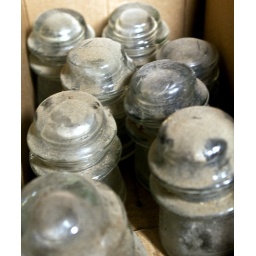
Found stashed in the wall (by person who started the restoration project).